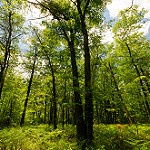
Label: forest